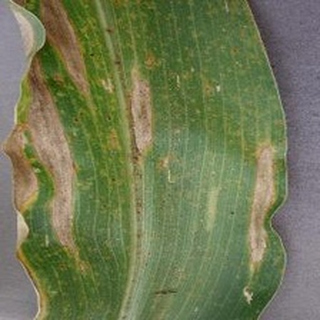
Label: corn_northern_leaf_blight